Fania's Heart

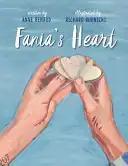

Fania's Heart is a 2018 children's picture book by Anne Renaud. Based on a true story, it is about a girl, Sorale, who finds a small handmade book amongst her mother's possessions, and is then told the story behind it. The original book is held at the Montreal Holocaust Museum.